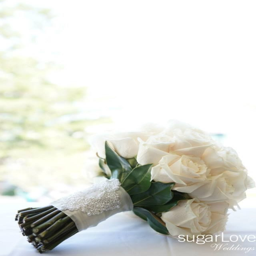
my bouquet with a piece of beaded lace from my wedding dress